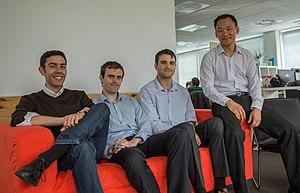
Fondateurs de la startup Donecle, de gauche à droite, Josselin Bequet, Matthieu Claybrough, Alban Deruaz-Pepin et Yann Bruner.